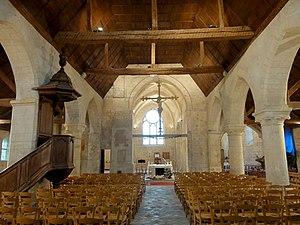
Nef, vue vers l'est.
L’église Saint-Sulpice est une église catholique paroissiale située à Bruyères-sur-Oise, dans le Val-d'Oise. La fondation de la paroisse remonte à 755. Son histoire reste mal connue. Les trois absides en hémicycle du chevet roman de la fin du XIᵉ ou du premier quart du XIIᵉ siècle ont été mises en évidence par des fouilles archéologiques vers 1970. La partie la plus ancienne de l'église actuelle est le clocher, dont la base est contemporaine des vestiges archéologiques, à l'exception de la fenêtre. Le premier étage de baies présente des chapiteaux de belle facture. Le second étage de baies est original par sa disposition, mais a été entièrement reconstitué après sa destruction pendant la Seconde Guerre mondiale, en 1940. Le chœur et son collatéral sud sont un peu plus récents que les étages du clocher, et datent pour l'essentiel du milieu du XIIᵉ siècle, y compris les quatre voûtes d'ogives archaïques. Les fenêtres gothiques rayonnantes de la seconde moitié du XIIIᵉ siècle qui éclairent le chevet, et le caractère plus résolument gothique de la chapelle latérale nord ajoutée à la même époque, font un peu oublier l'ancienneté réelle du sanctuaire.